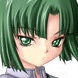
Portrait style: Anime Portrait